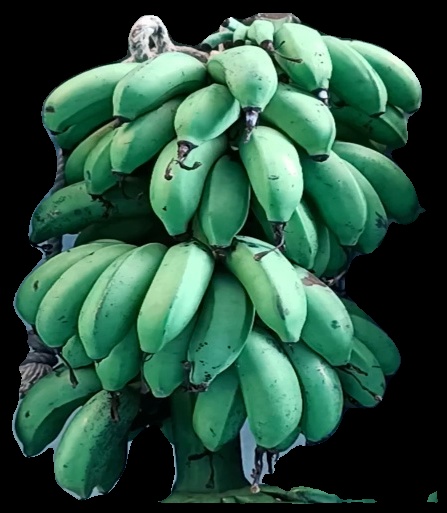
Variety: rasbale
Grade: grade2